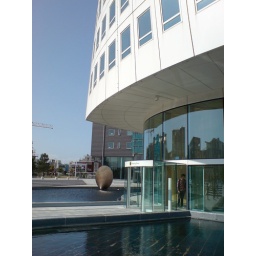
building is surrounded by water